Garelli Motorcycles

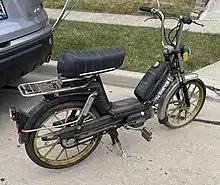
1980 Garelli Grand Sport LTD Moped

In the 1970s Garelli produced the Tiger Cross MK 1 which was an off-road 2 stroke enduro motorcycle. The Tiger Cross was produced in 1976. The motorcycle was painted black and yellow.